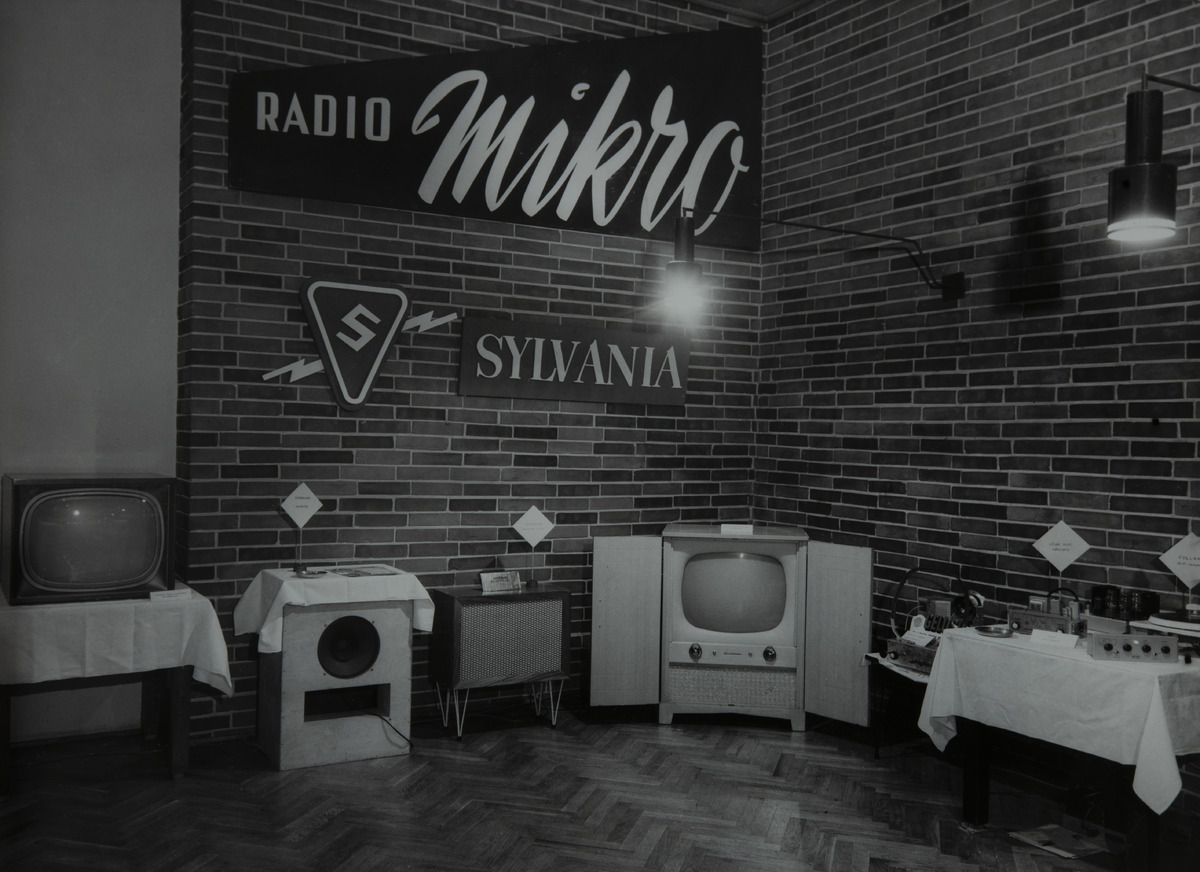
Radio-Mikron erikoisnäyttely Insinööritalolla, Ratakatu 9
sisällön kuvaus: Radio-Mikron erikoisnäyttely Insinööritalolla, Ratakatu 9. Näyttely oli avoinna 22.9.1955-2.10.1955. mustavalkoinen
Ajankohta: kuvausaika 19550922-19551002
Paikka: Suomi, Uusimaa, Helsinki, Punavuori Helsinki, Ratakatu 9
Aiheet: Radio-Mikro Oy, näyttelyt, interiöörit, tukkukauppa, elektroniikka, televisiot, lamput